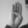
ASL letter: B